Nina Paley

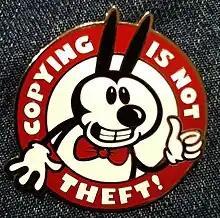
"Copying is not theft!" badge with a character resembling Mimi and Eunice

Because of obstacles in clearing the rights to Hanshaw's recordings for the "Sita Sings the Blues", Paley took active part in the free culture movement.